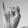
ASL letter: I